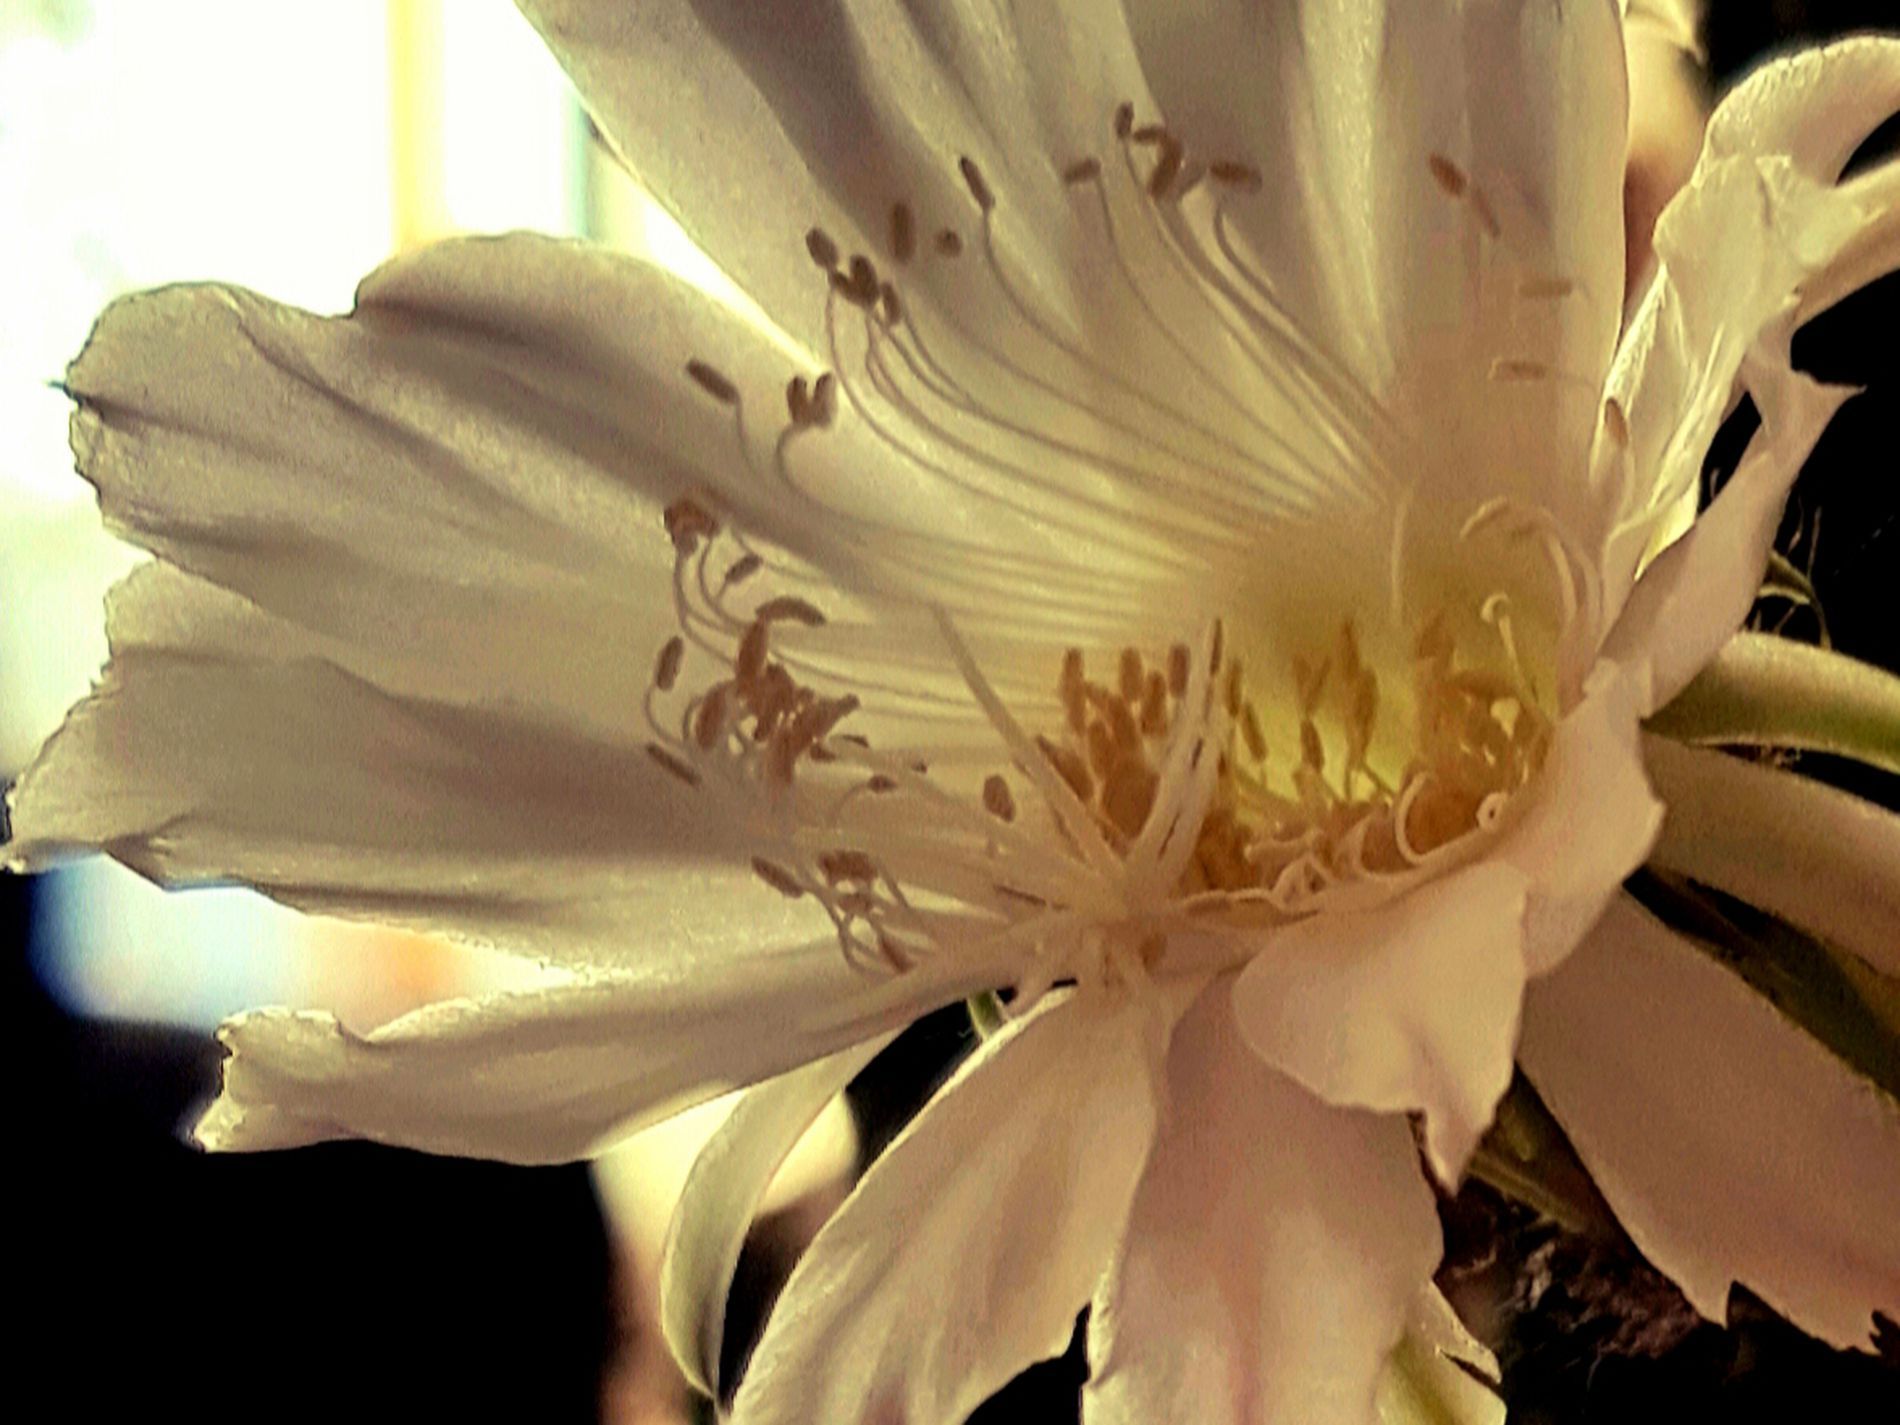
smell of  flower
This is a close up portrait of an off white flower, with a blurred background.
A close-up, eye-level portrait captures an off-white flower, giving the feeling that the photographer is almost smelling it. The scene feels fresh and bright, with a softly blurred background. The image creates a dramatic yet slightly mysterious atmosphere.
Labels: Plant, Pollen, Anther, Flower, Petal, Person, Daisy, Lily, Geranium, Anemone, Bl, Blur
Camera: samsung SM-G950F
Aperture: F1.7
Exposure: 1/298 sec
ISO: 40
Focal length: 4.2 mm